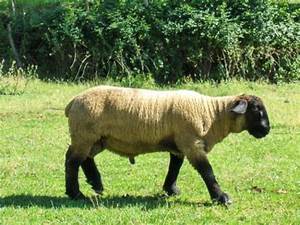
Label: pecora